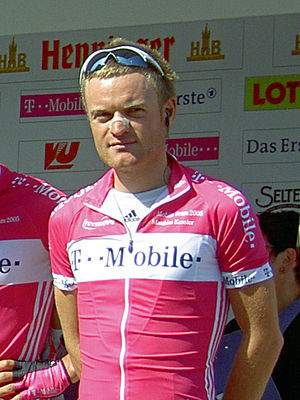
Matthias Kessler
Matthias Kessler, 2005.
Matthias Kessler er en tysk cykelrytter.